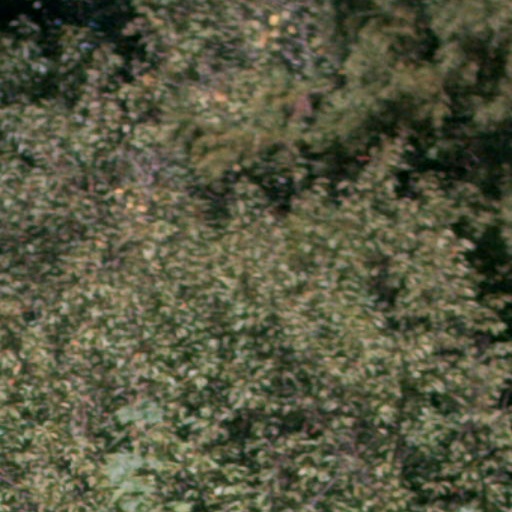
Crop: cassava